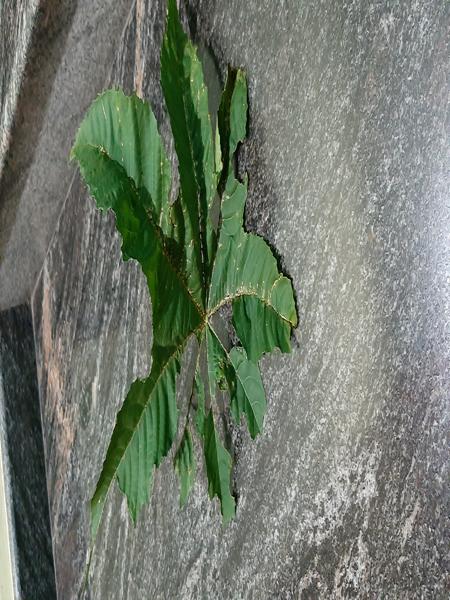
Plant: Castor